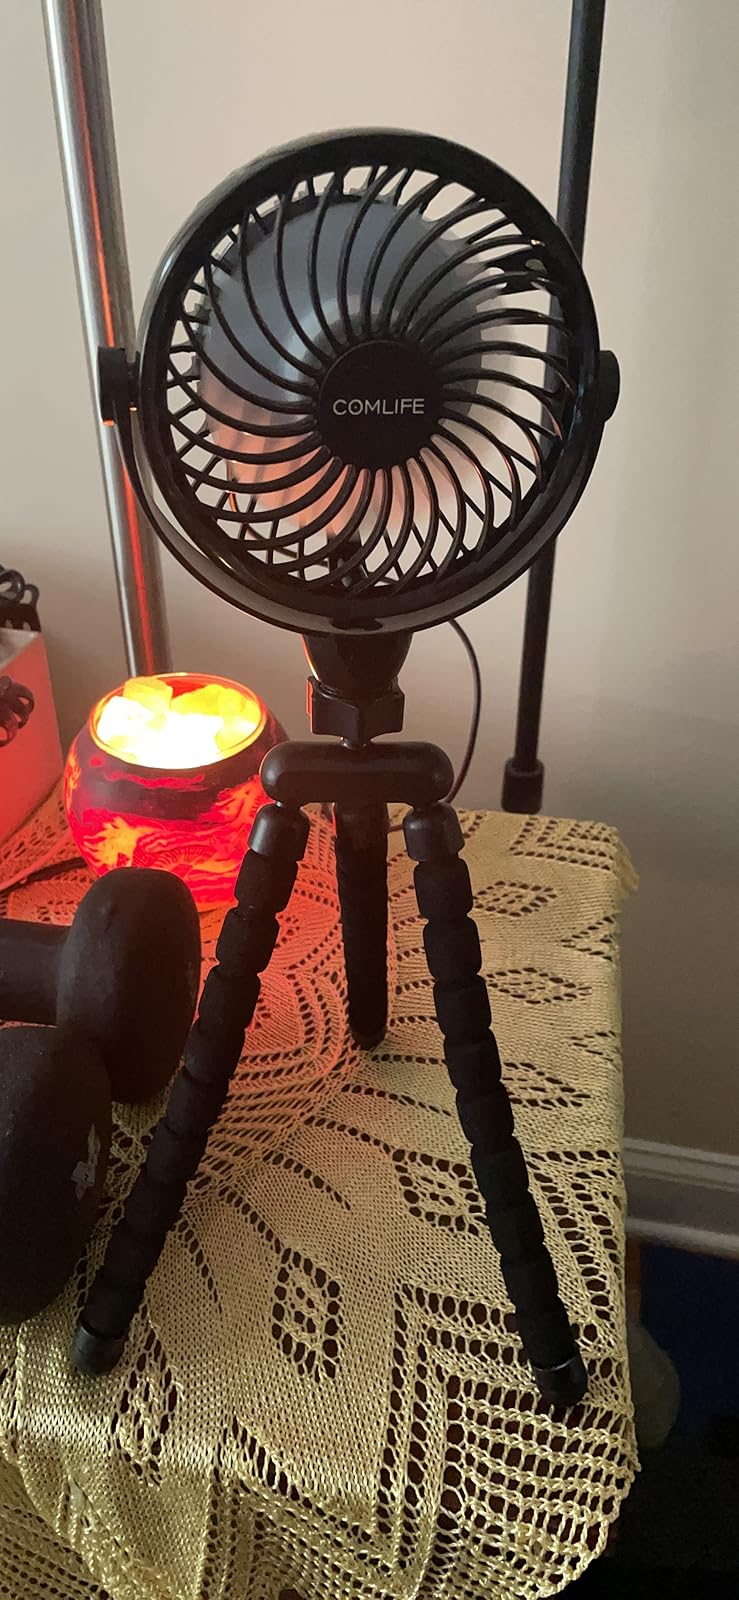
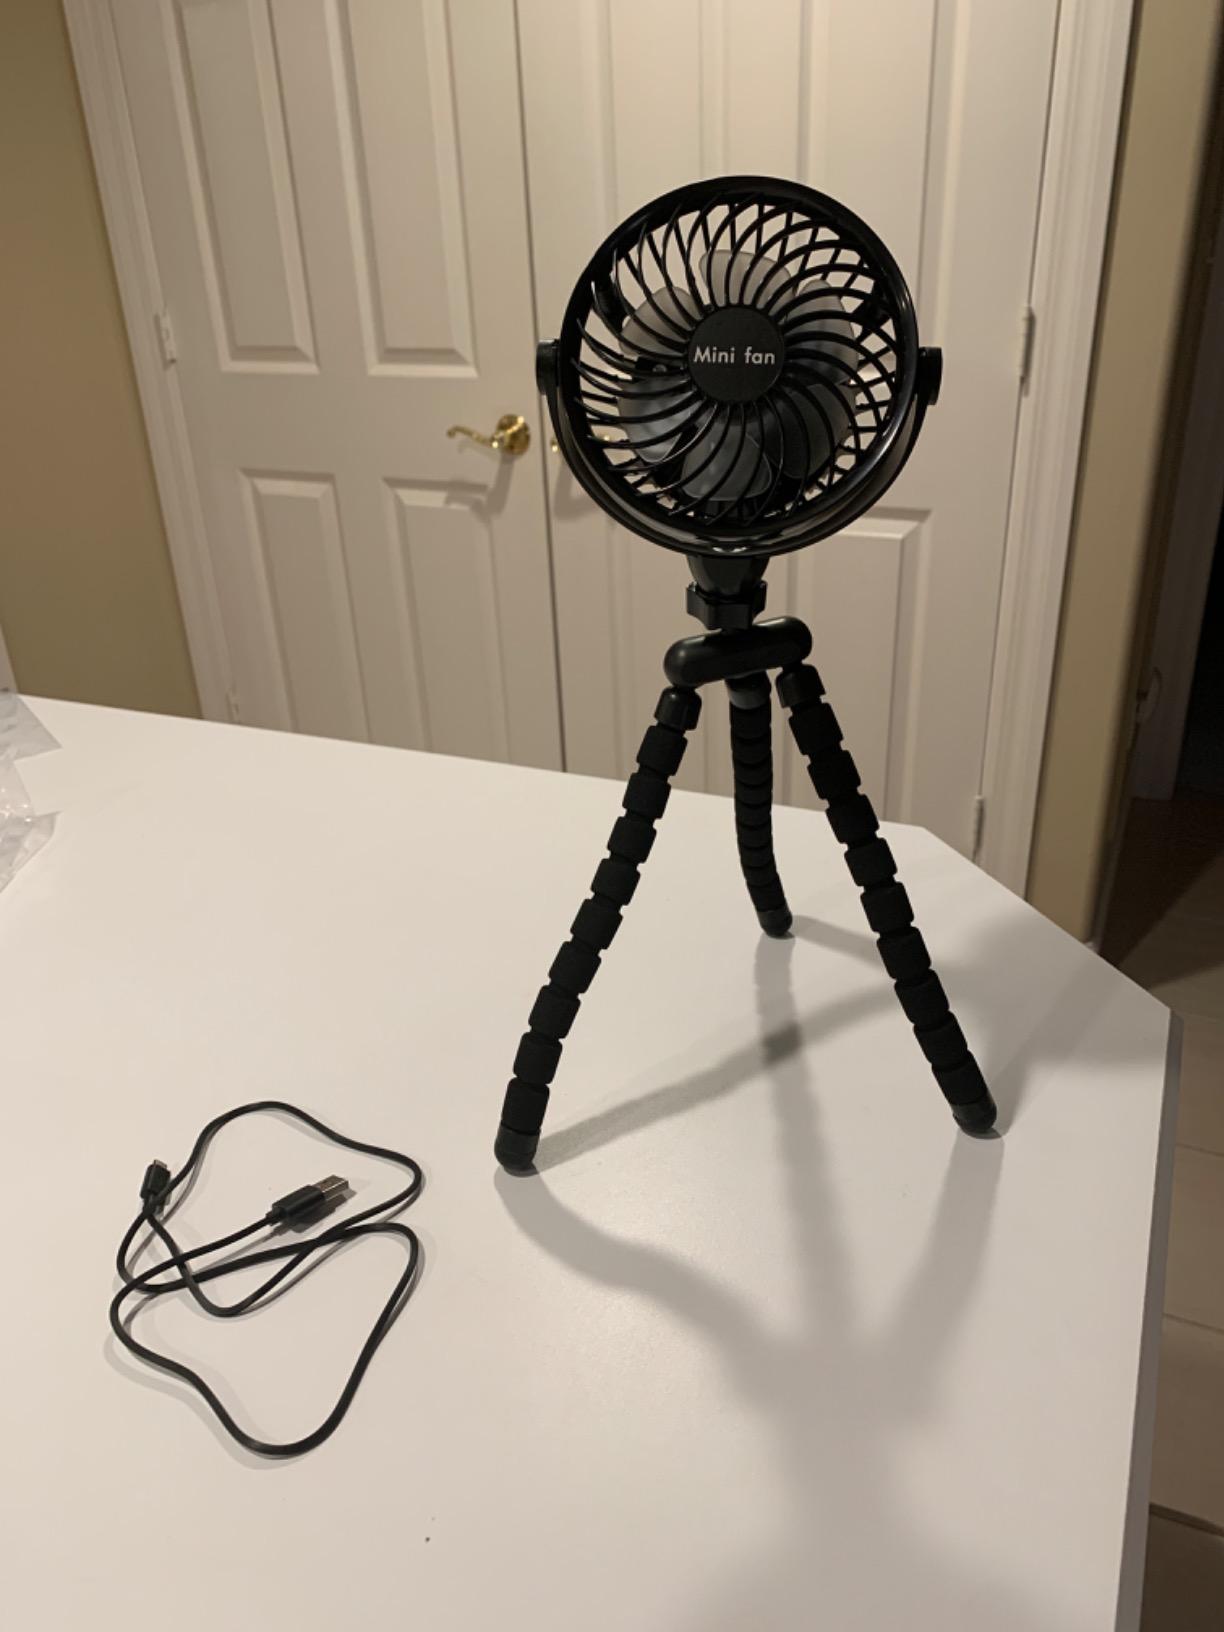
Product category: fan
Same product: yes